St. John Chrysostom Church (Delafield, Wisconsin)

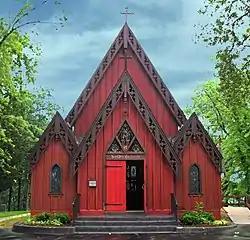

St. John Chrysostom Church, also known as the Episcopal Church of St. John Chrysostom and the Little Red Church on the Hill, is a wooden Episcopal church built in 1852 in Delafield, Waukesha County, Wisconsin. In 1972 it was listed on the National Register of Historic Places.